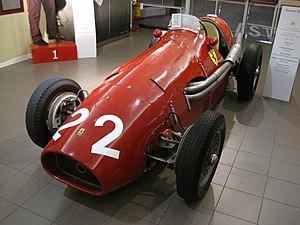
Automobiles in the Galleria Ferrari
Le Grand Prix de France 1953, disputé sous la réglementation Formule 2 sur le circuit de Reims-Gueux le 5 juillet 1953, est la vingt-huitième épreuve du championnat du monde de Formule 1 courue depuis 1950 et la cinquième manche du championnat 1953.
Le Grand Prix des Pays-Bas 1953, disputé sous la réglementation Formule 2 sur le circuit de Zandvoort le 7 juin 1953, est la vingt-sixième épreuve du championnat du monde de Formule 1 courue depuis 1950 et la troisième manche du championnat 1953.
Le Grand Prix des Pays-Bas 1953, disputé sous la réglementation Formule 2 sur le circuit de Zandvoort le 7 juin 1953, est la vingt-sixième épreuve du championnat du monde de Formule 1 courue depuis 1950 et la troisième manche du championnat 1953.